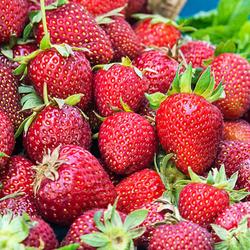
Label: Strawberry